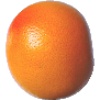
Label: Grapefruit Pink 1